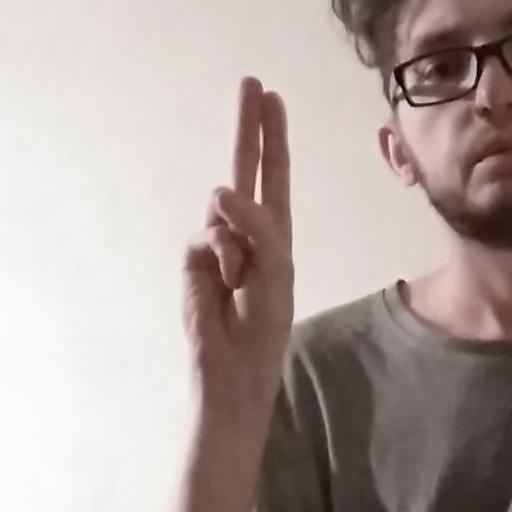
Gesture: two_up